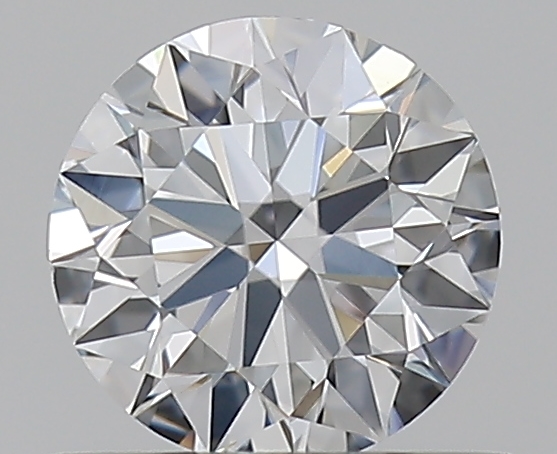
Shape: round
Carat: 0.5
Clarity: VS1
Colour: F
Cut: EX
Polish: EX
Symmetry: VG
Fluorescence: N
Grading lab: GIA
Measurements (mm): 5.05 x 5.09 x 3.12